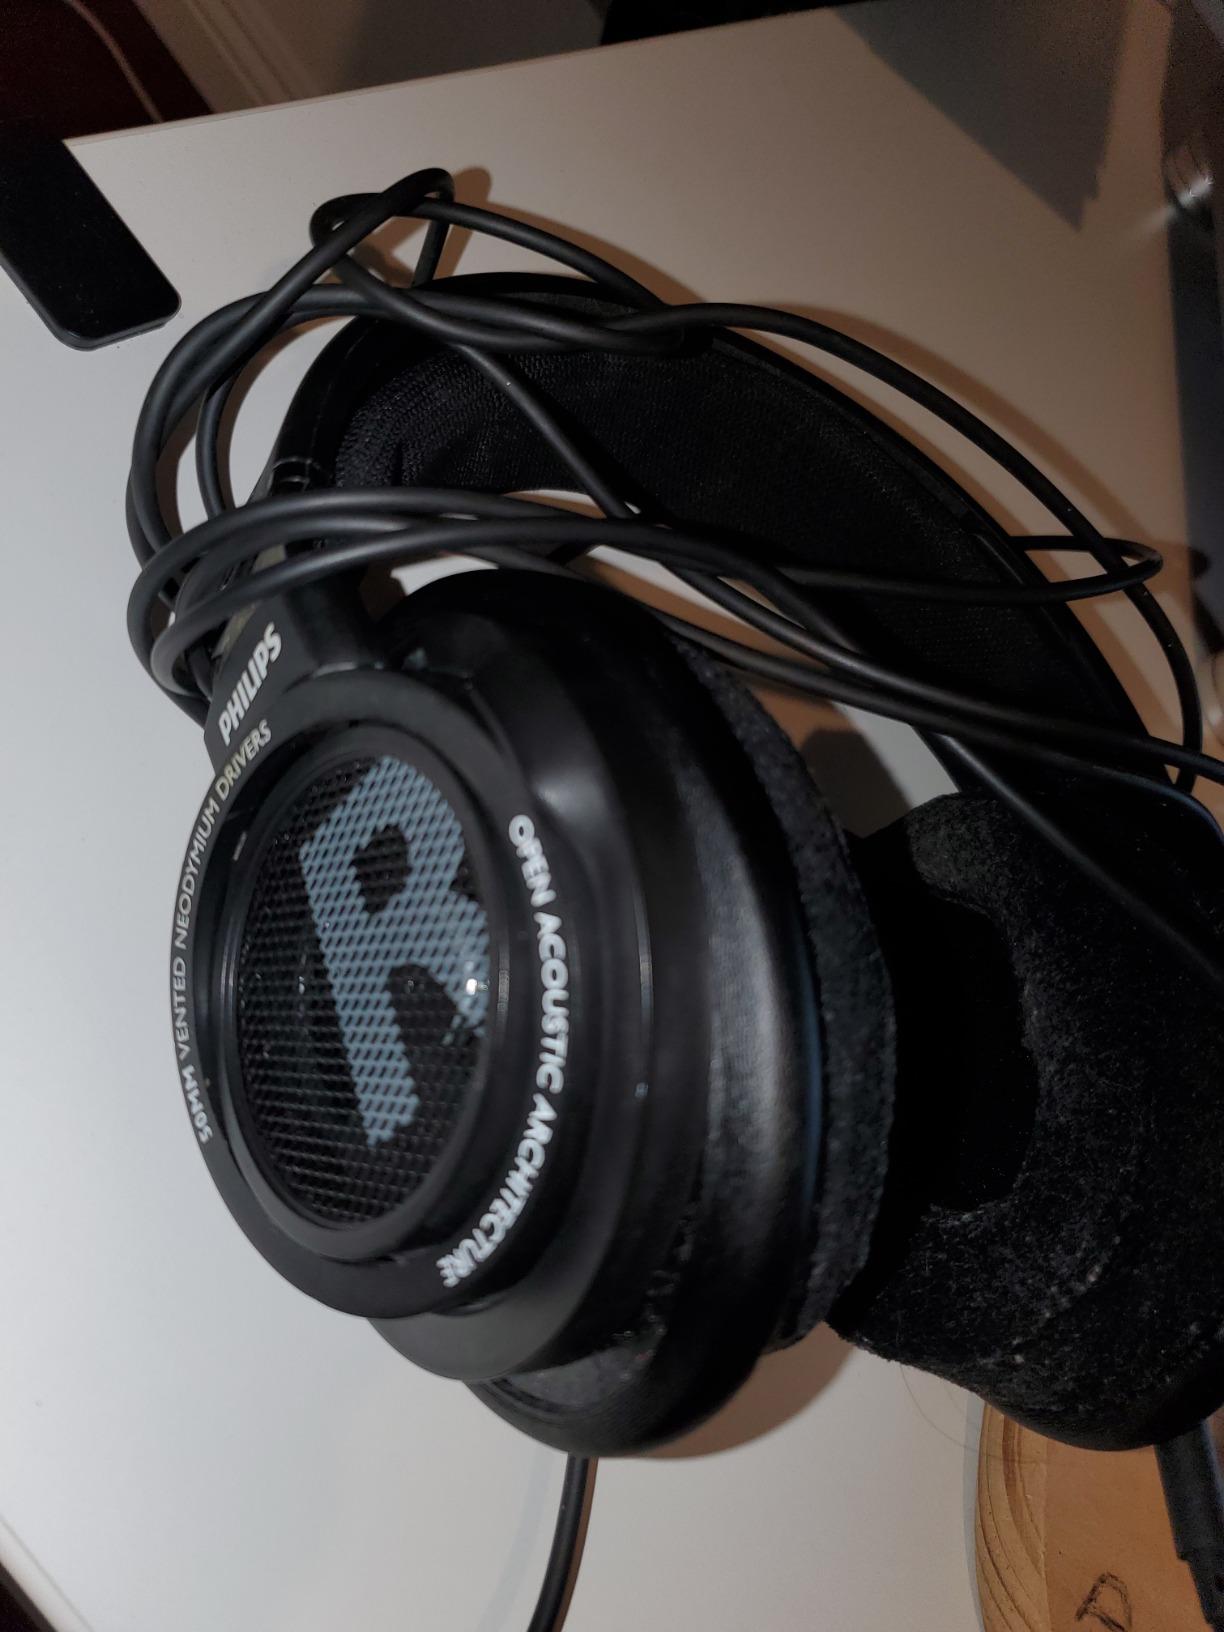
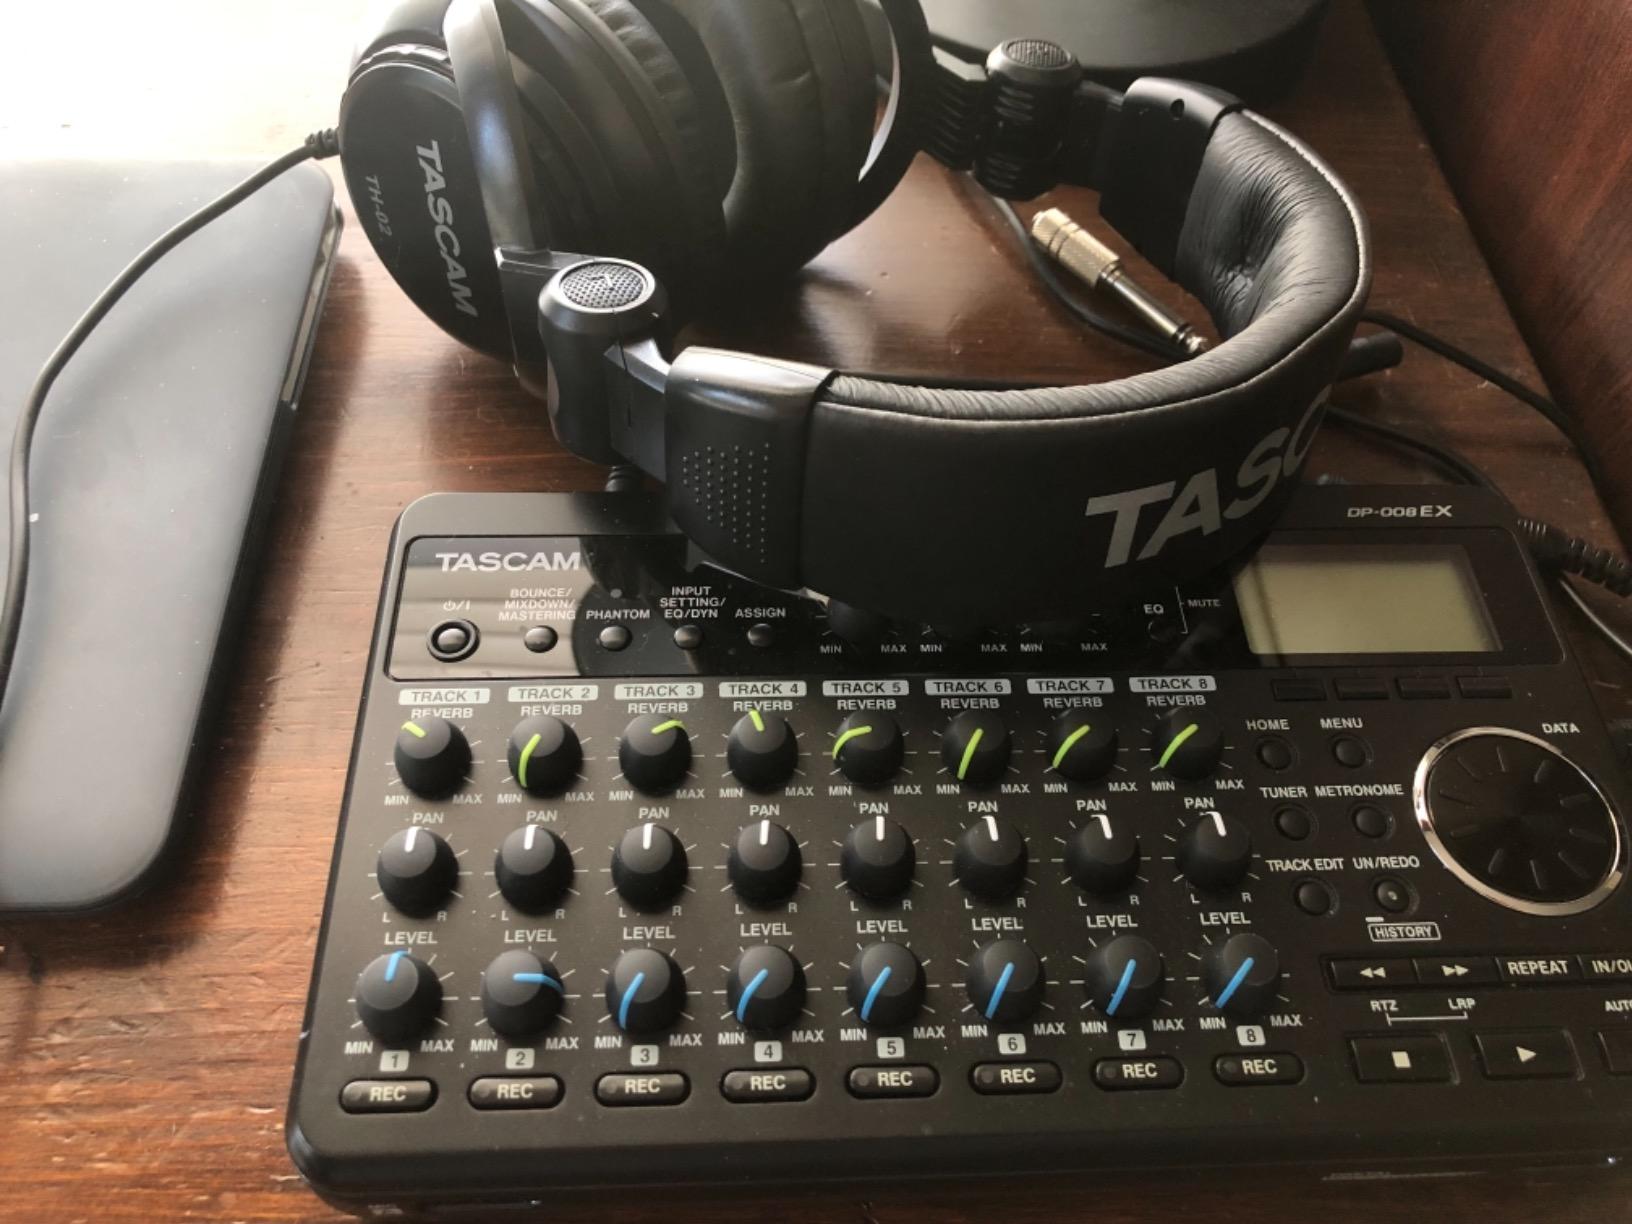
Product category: headphones
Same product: no